My Cousin Rachel

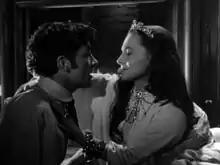
Richard Burton and Olivia de Havilland in the first film adaptation "My Cousin Rachel"

The first film adaptation, Henry Koster's "My Cousin Rachel" starring Richard Burton and Olivia de Havilland, was released in 1952. Du Maurier and original director George Cukor reviewed a screenplay draft and found it unfaithful to the novel, with du Maurier declaring it "Quite desperate." Nevertheless, critics Bosley Crowther and Leonard Maltin stated it was a worthy adaptation.